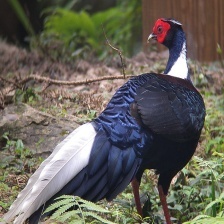
Species: SWINHOES PHEASANT
Scientific name: LOPHURA SWINHOII